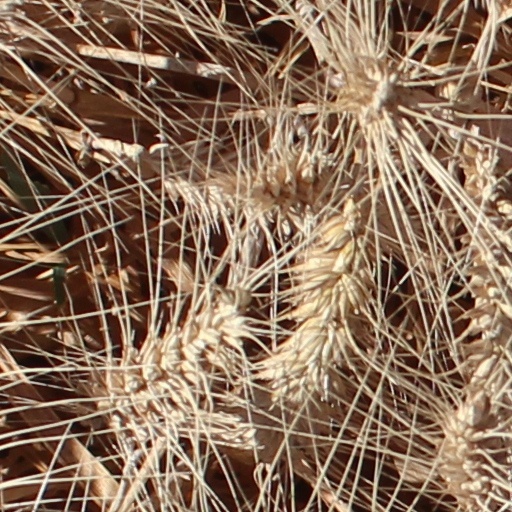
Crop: wheat